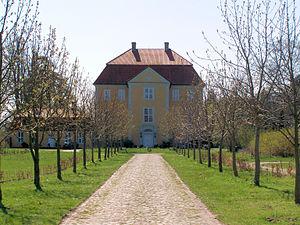
Quitzin est une localité rurale de la municipalité de Splietsdorf dans l'arrondissement de Poméranie-Occidentale-Rügen appartenant au Mecklembourg-Poméranie-Occidentale, dans le nord-est de l'Allemagne. Elle est connue pour son château qui servait autrefois de pavillon de chasse.